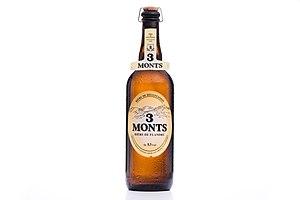
La bière 3 MONTS puise son caractère au coeur du pays des Trois Monts, points culminants de la Flandre française. Elaborées à partir de houblons majoritairement locaux et brassées avec autant de passion que de simplicité, nos bières évoquent la richesse de la terre et la convivialité légendaire flamande.
La Trois Monts ou 3 Monts est une bière fabriquée à Saint-Sylvestre-Cappel par la Brasserie de Saint-Sylvestre, dans le Nord, en France.